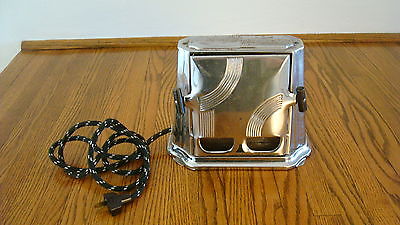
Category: toaster